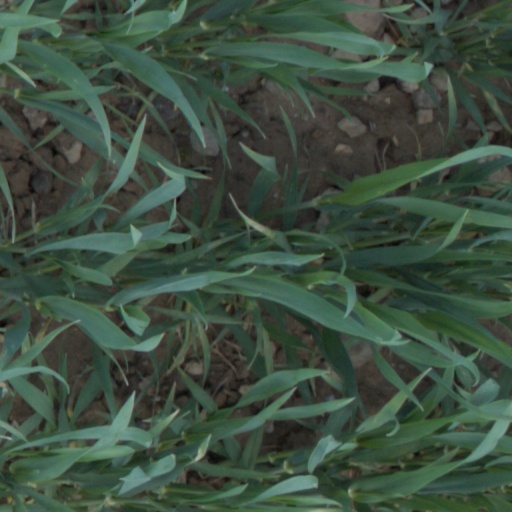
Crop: wheat